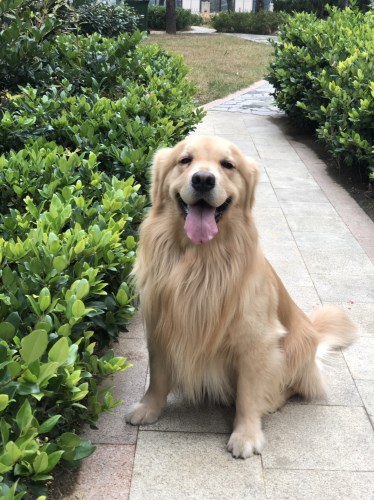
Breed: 5355-n000126-golden_retriever